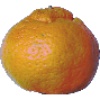
Label: Mandarine 1